Arkansas International Airport

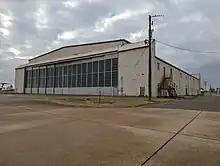
Hangar 207: used for aircraft storage and a venue to host events

The facility secured a lease with USA Floral, a major floral distributor based near Washington, D.C., that needed a southern locale for its regular flights to South America to import flowers. USA Floral was expected to create hundreds of jobs in Blytheville.